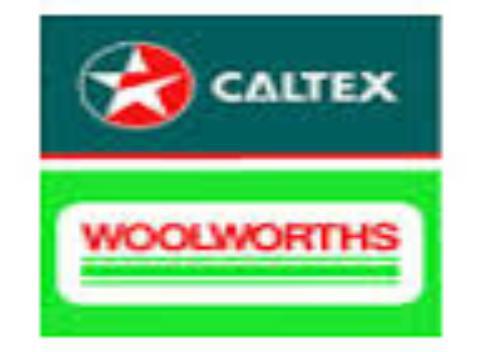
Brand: caltex woolworths
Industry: Others